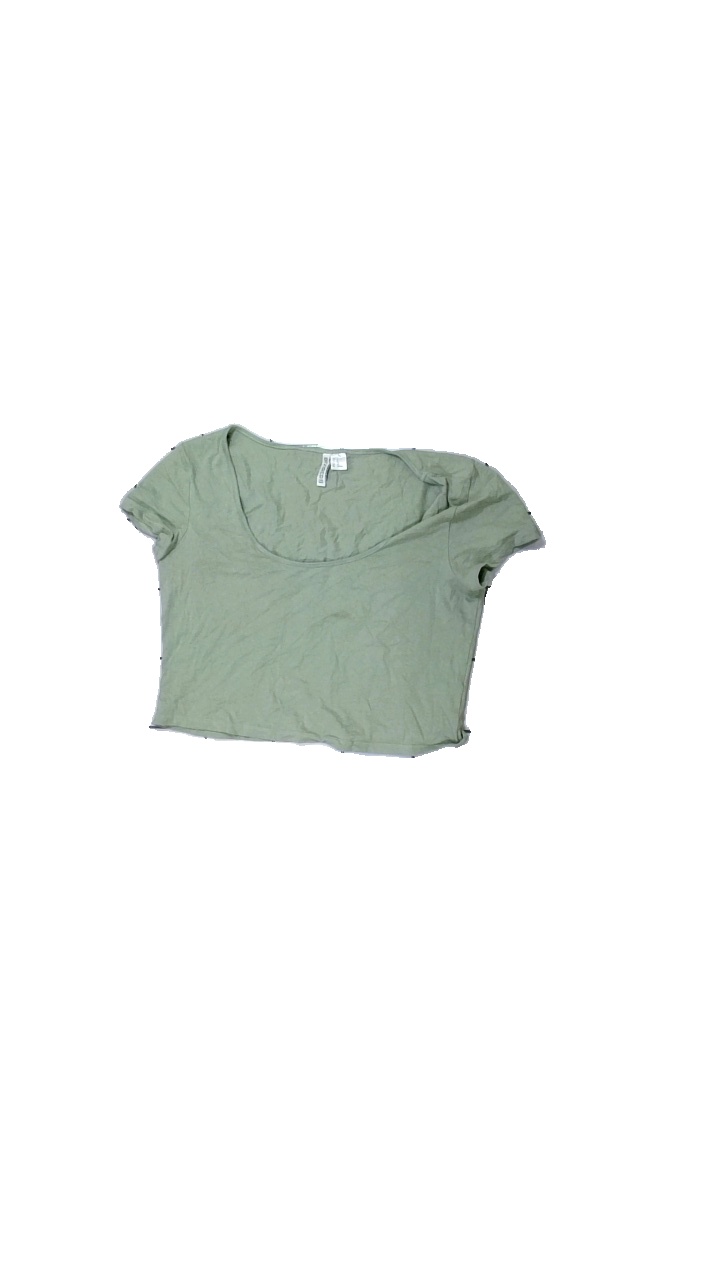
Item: T-shirt (Ladies)
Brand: Missing
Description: green cropped t-shirt
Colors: Green
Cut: Cropped, Tight
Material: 100% Cotton
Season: All
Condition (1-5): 3
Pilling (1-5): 5
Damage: stained
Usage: Recycle
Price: <50